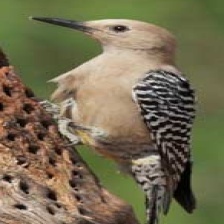
Species: GILA WOODPECKER
Scientific name: MELANERPES UROPYGIALIS